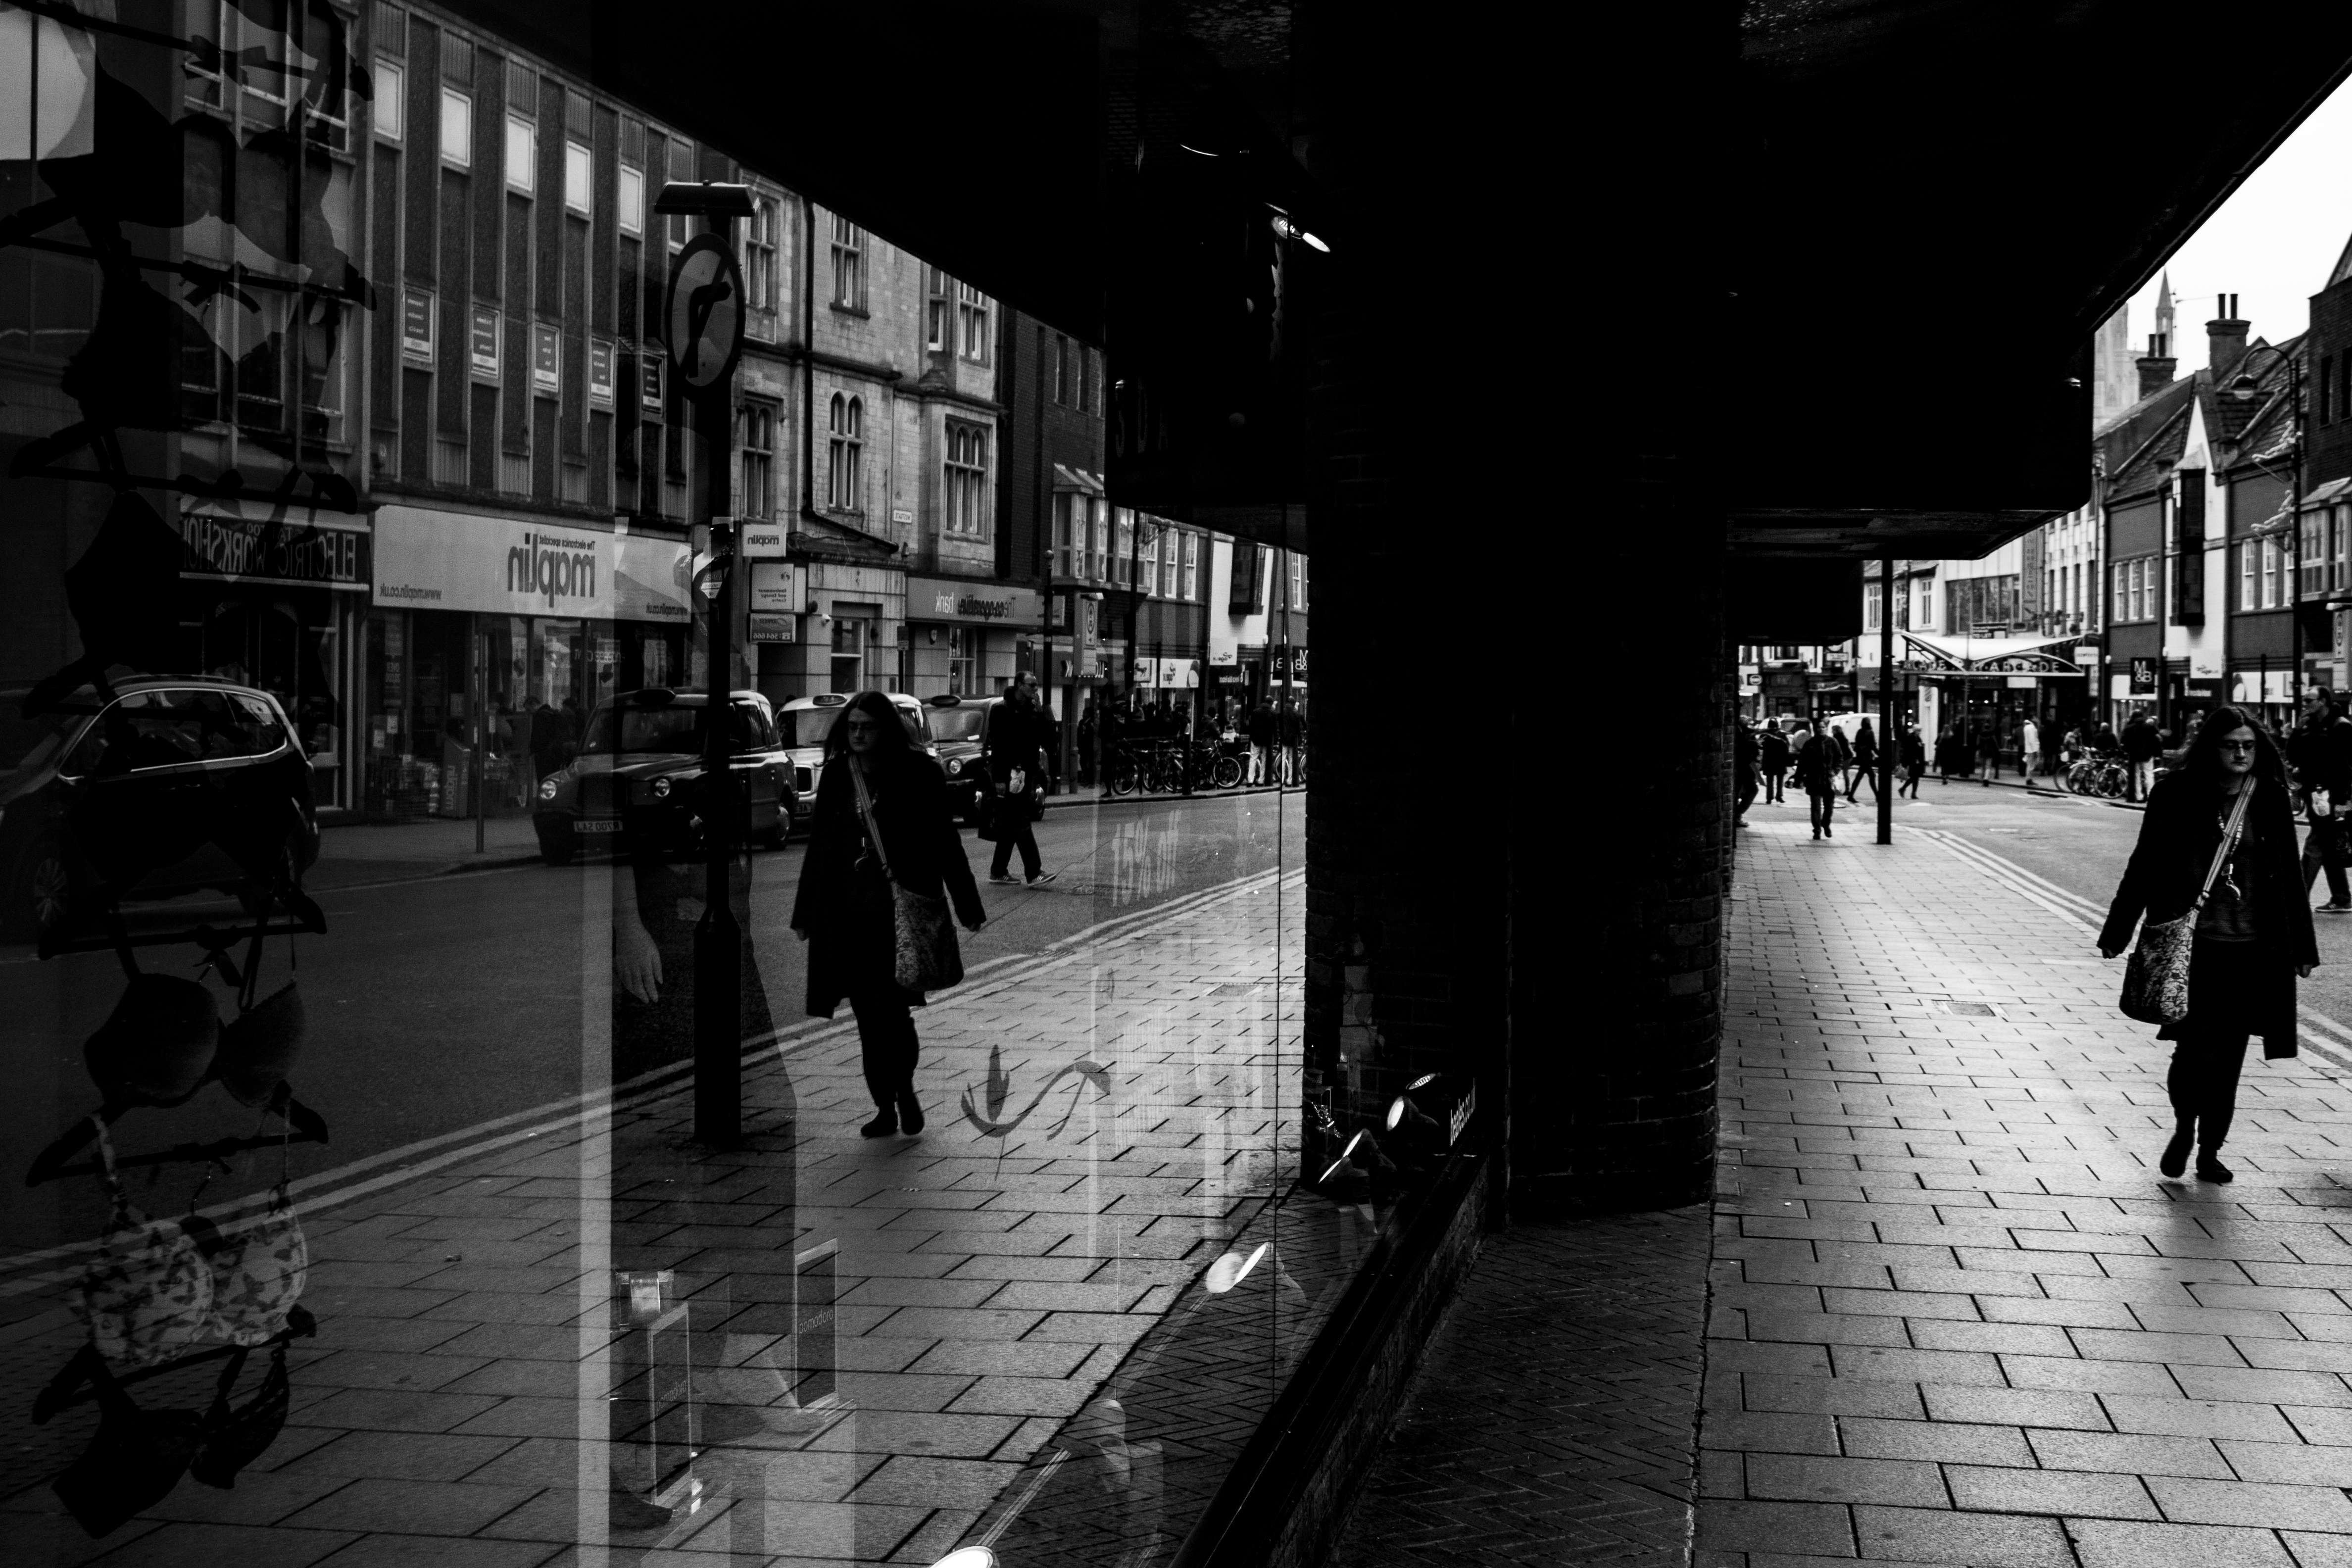
pedestrian, black and white, road, street, night, photography, alley, darkness, black, monochrome, lane, uk, infrastructure, snapshot, peterborough, urban area, monochrome photography, film noir